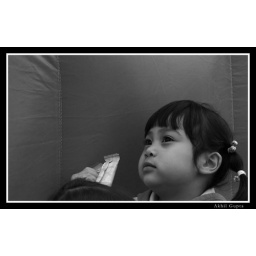
Big black eyes, lost in a train of big beautiful dreams!